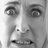
Emotion: surprise